Five Gates to Hell

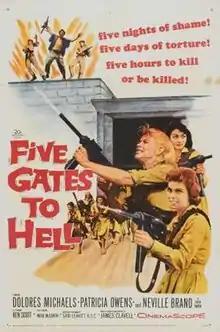
Theatrical release poster

Five Gates to Hell is a 1959 American adventure film written and directed by James Clavell in CinemaScope. The film stars Dolores Michaels, Patricia Owens, Neville Brand, Ken Scott, Nobu McCarthy and Benson Fong. It was Clavell's directorial debut.